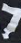
Number: 7